Milton C. Portmann

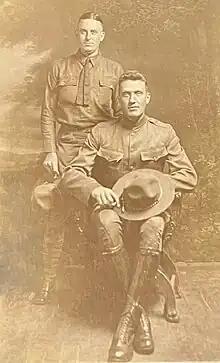
Capt. Portmann (Seated) of Co. E with 1Lt Alvin Seith of Co. M of the 353rd Infantry at Camp Funston before deployment. 1LT Seith was KIA September 30, 1918

On June 3, 1918, Portmann and the 89th Division in New York City boarded the SS Karmala. They arrived in Liverpool, England June 17, 1918. On June 25, the 2nd Battalion of the 353rd Infantry arrived in Saint-Blin, France, for combat training. Portmann assumed command of the battalion.